Charlemagne chessmen

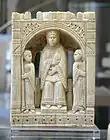
Queen

The legend regarding the set states that these chessmen were given as a gift to Charlemagne by Caliph Harun al-Rashid, who was an avid chess player. The fact that the set displays elephants instead of bishops and chariots instead of rooks denotes a form of the Perso-Arabic game known as Shatranj, itself coming from the original Indian Chaturanga (which compound word means the 'Four Bodies' of the traditional army: infantry, cavalry, elephants and chariots). If this story were true, it would be evidence that chess was played in Europe centuries earlier than previously thought. However, the ancient sources do not confirm the legend: in the book of anecdotes concerning the life of Charlemagne from the 880s by Notker the Stammerer, who describes the mission sent by Harun to Charlemagne in 802AD, the list of gifts sent by the Caliph includes a (real) elephant and various other items but no set of chessmen, while Einhard's "Life of Charlemagne" and the Royal Frankish Annals provide also an arrival of an elephant named Abul-Abbas, again without mention of the chess pieces.